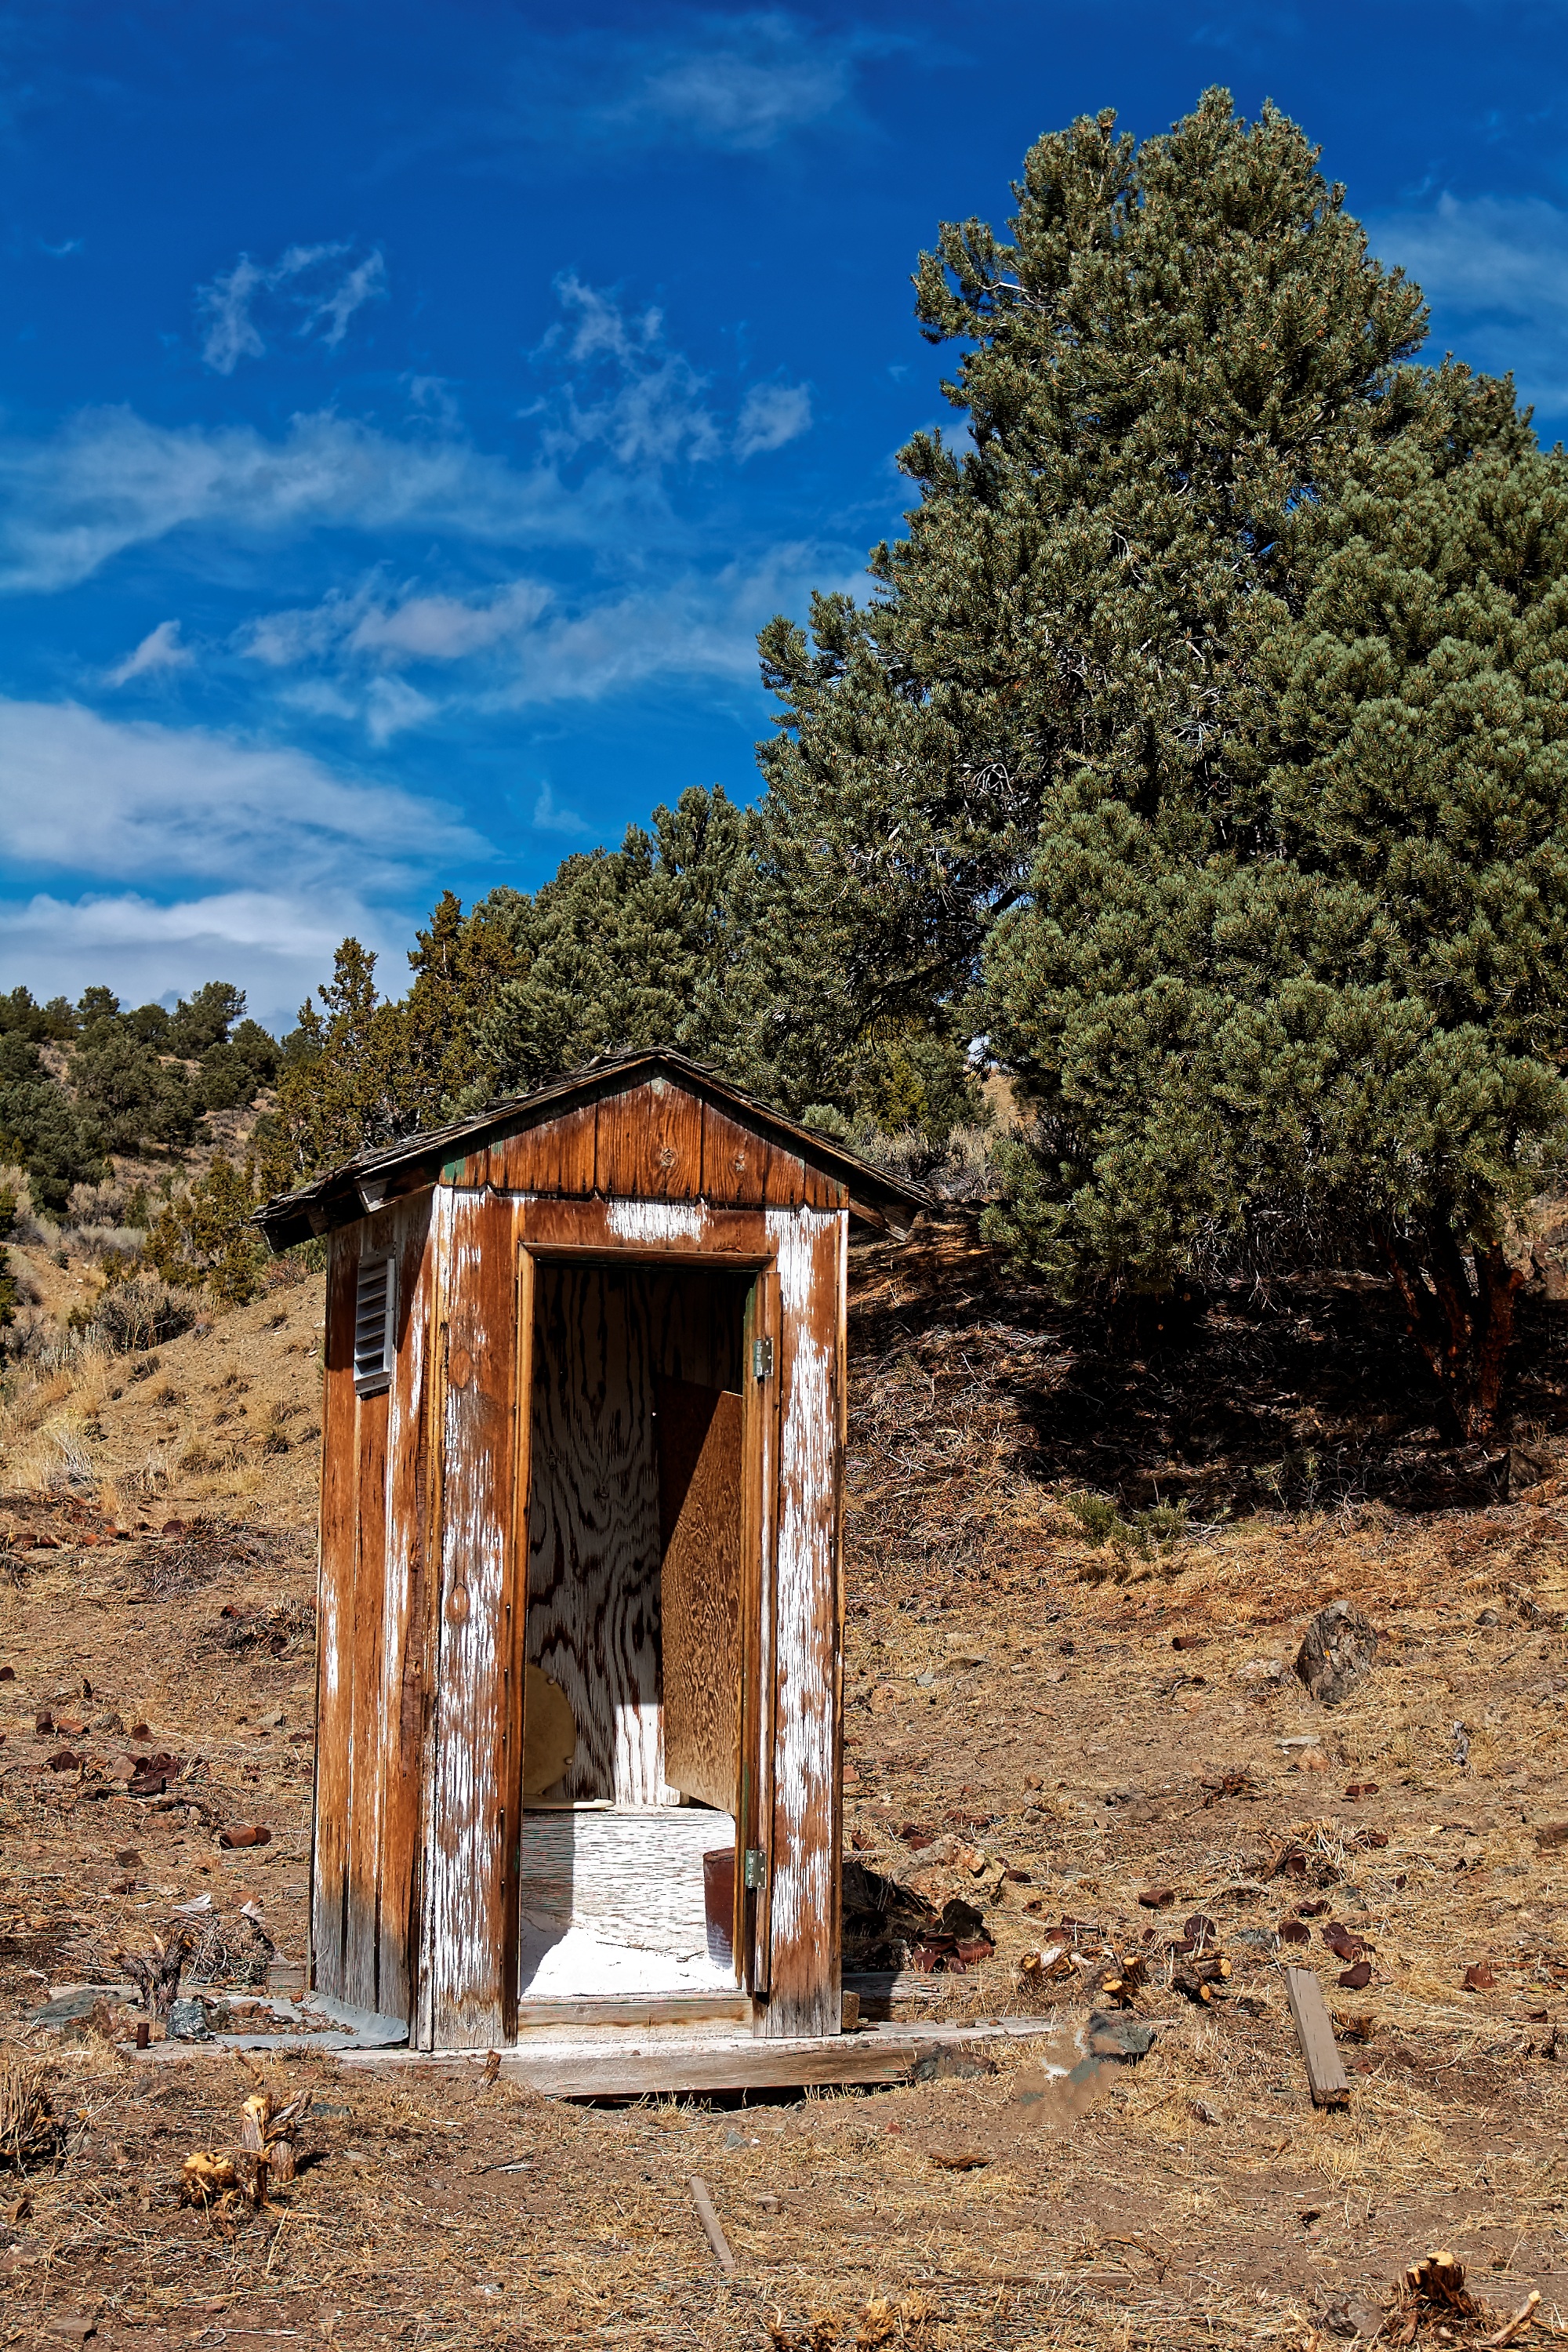
landscape, tree, rock, wilderness, mountain, sky, wood, desert, building, hut, arch, usa, blue, ruins, ghost town, nevada, leave, rural area, ancient history, natural environment, ione